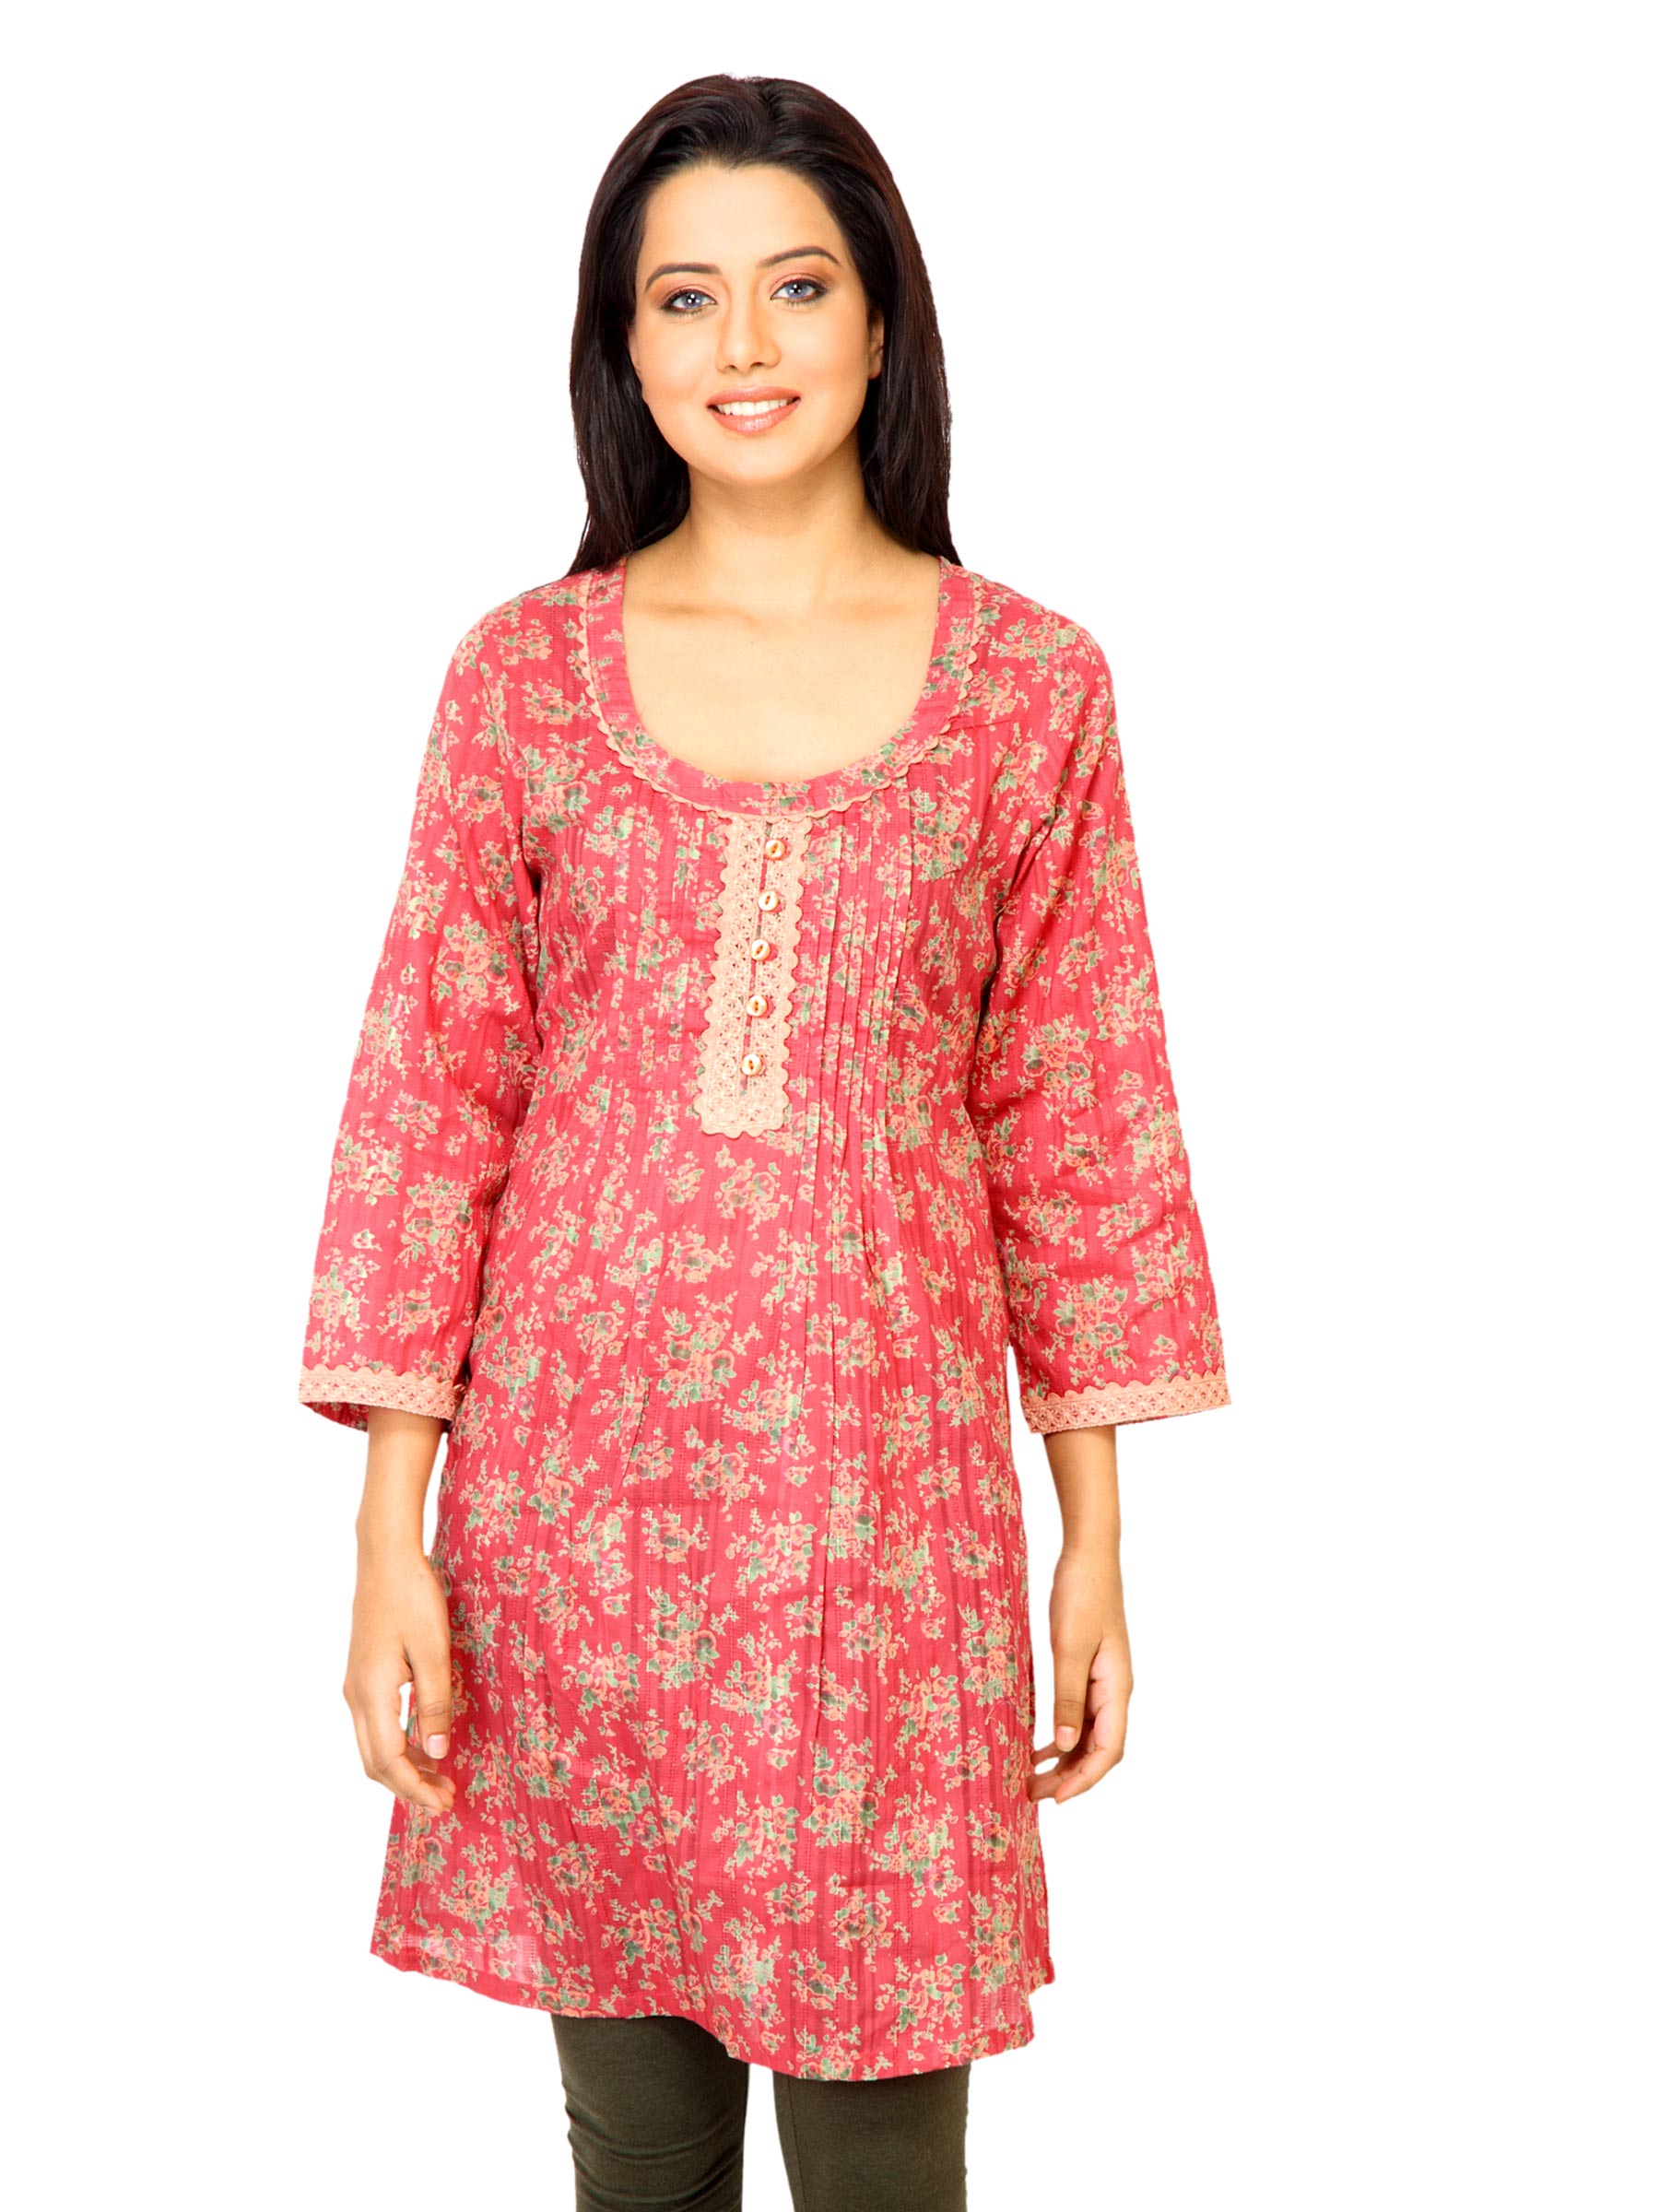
Diva Women Printed Red Kurti
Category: Apparel / Topwear / Kurtis
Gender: Women
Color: Red
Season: Fall 2011
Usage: Ethnic